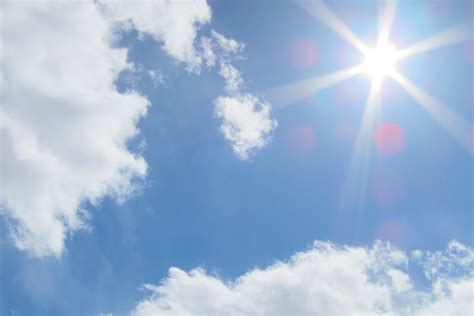
Weather: sun or clear